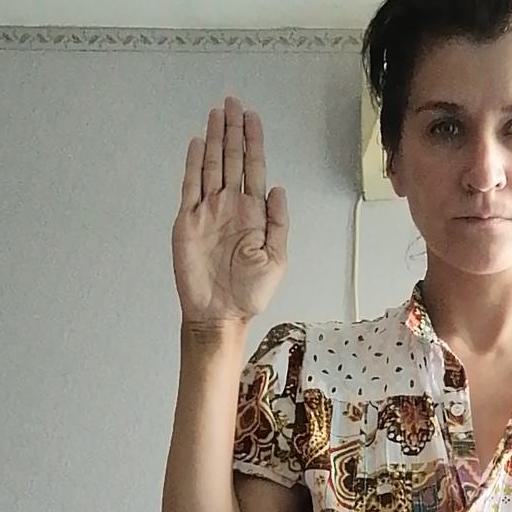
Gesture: stop